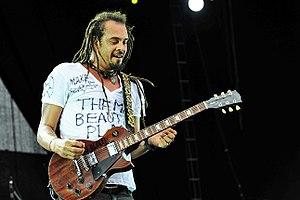
Michael Franti, né le 21 avril 1966 à Oakland, en Californie, est un auteur, compositeur et chanteur américain. Ses textes sont particulièrement engagés politiquement. Il est le leader du groupe Michael Franti and Spearhead, un groupe alliant le rap au funk, au reggae, au jazz ainsi qu'au rock.